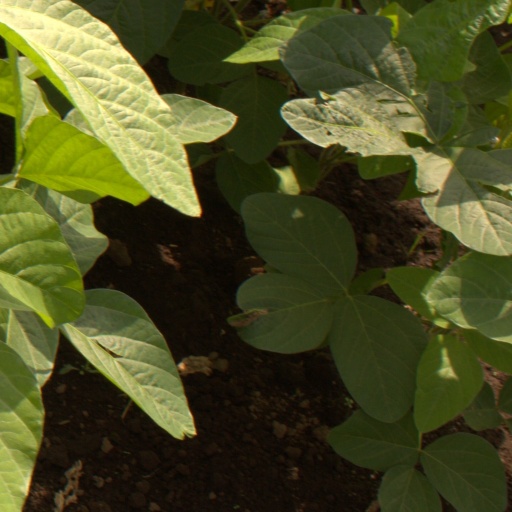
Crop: soybean